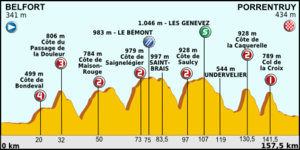
8. etape af Tour de France 2012
Ottende etape af Tour de France 2012 var en 157,5 km lang kuperet etape. Den blev kørt søndag den 8. juli fra Belfort til Porrentruy i Schweiz.